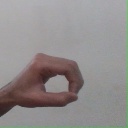
अक्षर: औ